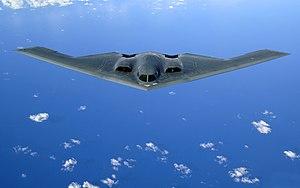
Les bombardiers lourds sont des avions de guerre capables de larguer une grande quantité d'armes Air-Sol et de le faire à très longue distance de la base. Les bombardiers lourds font partie des avions les plus lourds, les plus grands et les plus puissants de leur temps. Dans la seconde moitié du XXᵉ siècle, les bombardiers lourds seront progressivement remplacés par les bombardiers stratégiques, souvent plus petits, ayant un meilleur rayon d'action et pouvant larguer des armes nucléaires.
Le Northrop B-2 Spirit, également surnommé Stealth Bomber, est un bombardier de l'US Air Force développé par l'avionneur américain Northrop durant la guerre froide. Avion emblématique appartenant à la catégorie très restreinte des ailes volantes, le B-2 Spirit est l'un des plus célèbres avions furtifs existants. Présenté comme le plus performant au monde dans sa catégorie, il est propulsé par quatre turboréacteurs General Electric F118, d'une poussée unitaire de 77 kN, et dispose de deux soutes pouvant recevoir une charge maximale théorique d'environ 35 tonnes de bombes et missiles divers.
Ceci est la liste des bombardiers utilisés par les forces armées des États-Unis. La liste inclut également les projets et prototypes de bombardier conçus pour l’armée américaine. La liste est triable en fonction de plusieurs critères.